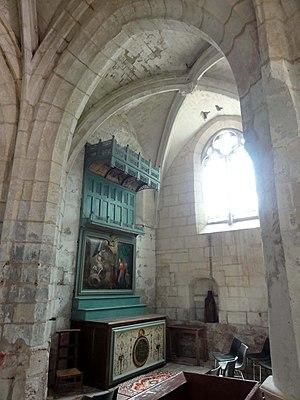
Intérieur de l'église (voir titre).
L'église Saint-Denis est une église catholique paroissiale située à Berville, dans le département du Val-d'Oise, en France. Son histoire reste encore à élucider. L'édifice associe un chœur gothique du XIIIᵉ siècle, austère et non voûté, à un transept et un clocher en bâtière de style flamboyant, et une nef Renaissance avec bas-côté. Comme l'indiquent deux clés de voûte, sa construction date du règne de Henri II. La construction aurait été prise en charge par le seigneur local, René de Bucy, que l'on sait proche d'Anne de Montmorency. C'est vraisemblablement sur cette base que l'on a attribué la nef et son portail occidental, qui a été plaqué devant la façade en 1552, au sculpteur Jean Goujon, architecte du roi impliqué dans le chantier du château d'Écouen. Si le transept et le clocher sont de bon niveau, c'est surtout pour ses parties Renaissance que l'église Saint-Denis est remarquable, car les nefs de style Renaissance sont peu nombreuses dans le Vexin. L'église est classée aux monuments historiques depuis 1920. Elle est aujourd'hui affiliée à la paroisse d'Avernes et Marines, et les célébrations eucharistiques s'y limitent à deux messes dominicales par an.